Lagoon (novel)

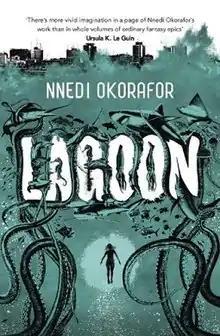
First edition

Lagoon is an Africanfuturist first contact novel by Nnedi Okorafor (2014, Hodder & Stoughton; 2015, Saga Press/Simon & Schuster). It has drawn much scholarly attention since its publication, some of which was written before Okorafor's important clarification that her work is "Africanfuturist" rather than "Afrofuturist." In 2014 it was chosen as an honor list title for the James Tiptree Jr. Award.